Impington

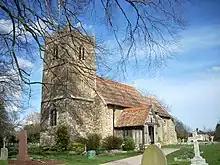
Church of St Andrew, Impington

The original building was constructed about 1130 and appears to have been dedicated originally to St Etheldreda. Its first use was not as a church for the parish but to transcribe books for the prior of Ely. The first vicar was not appointed until the 13th century and since then it has been mainly rebuilt in the 14th and 15th centuries. The church was built of fieldstones and masonry rubble and the stones from the original building can still be seen. The original churchyard wall was built in 1614 but this crumbling wall was replaced in 2005 after a £50,000 grant from the Heritage Lottery Fund. The tower contains three bells at least two of which date from the 15th century.